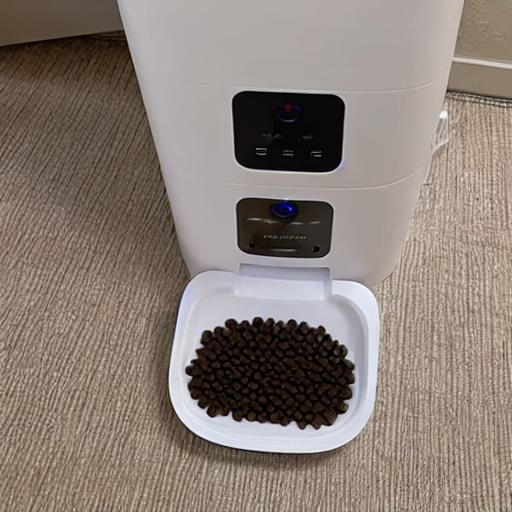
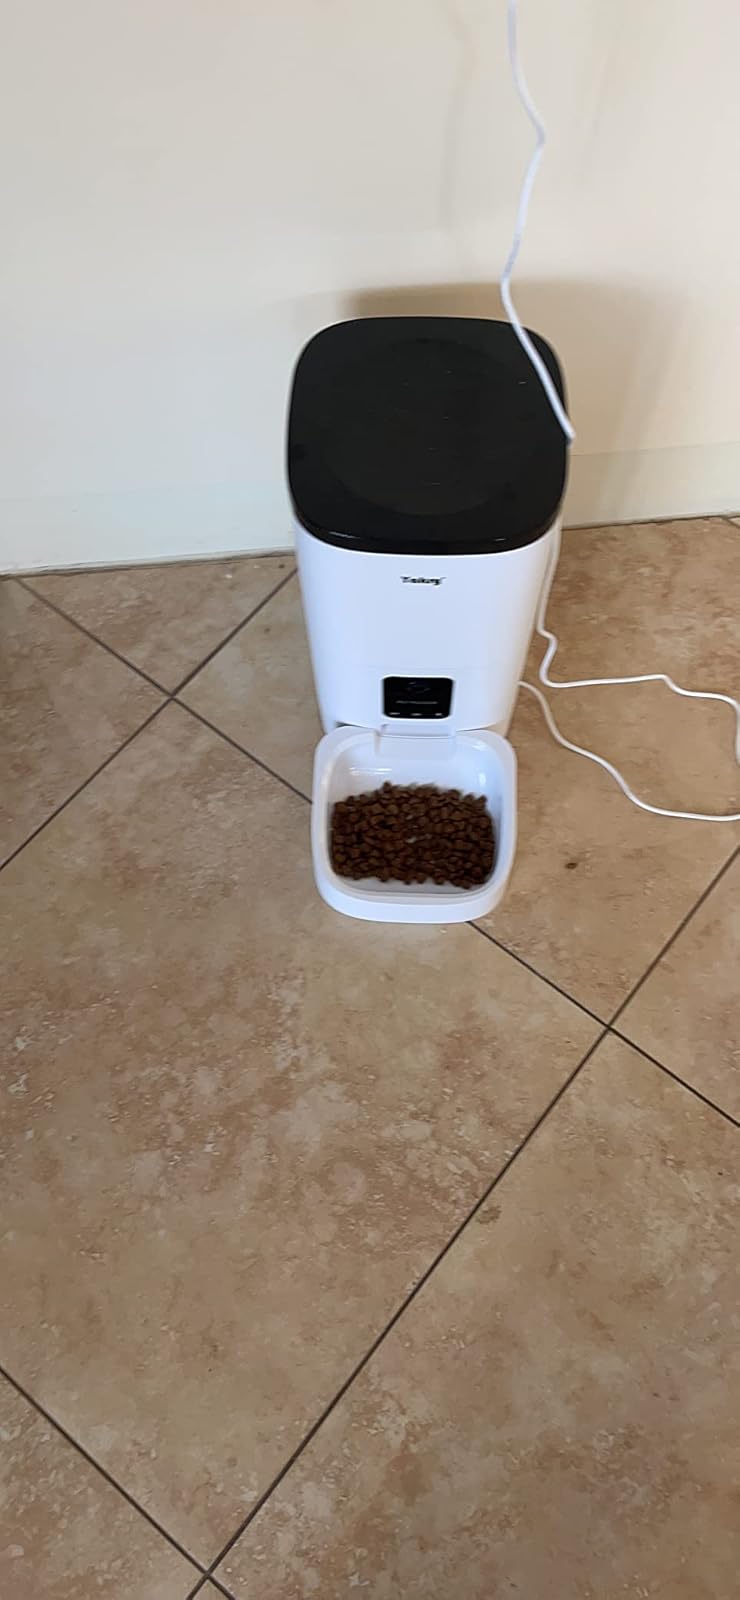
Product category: items_feeder
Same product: no